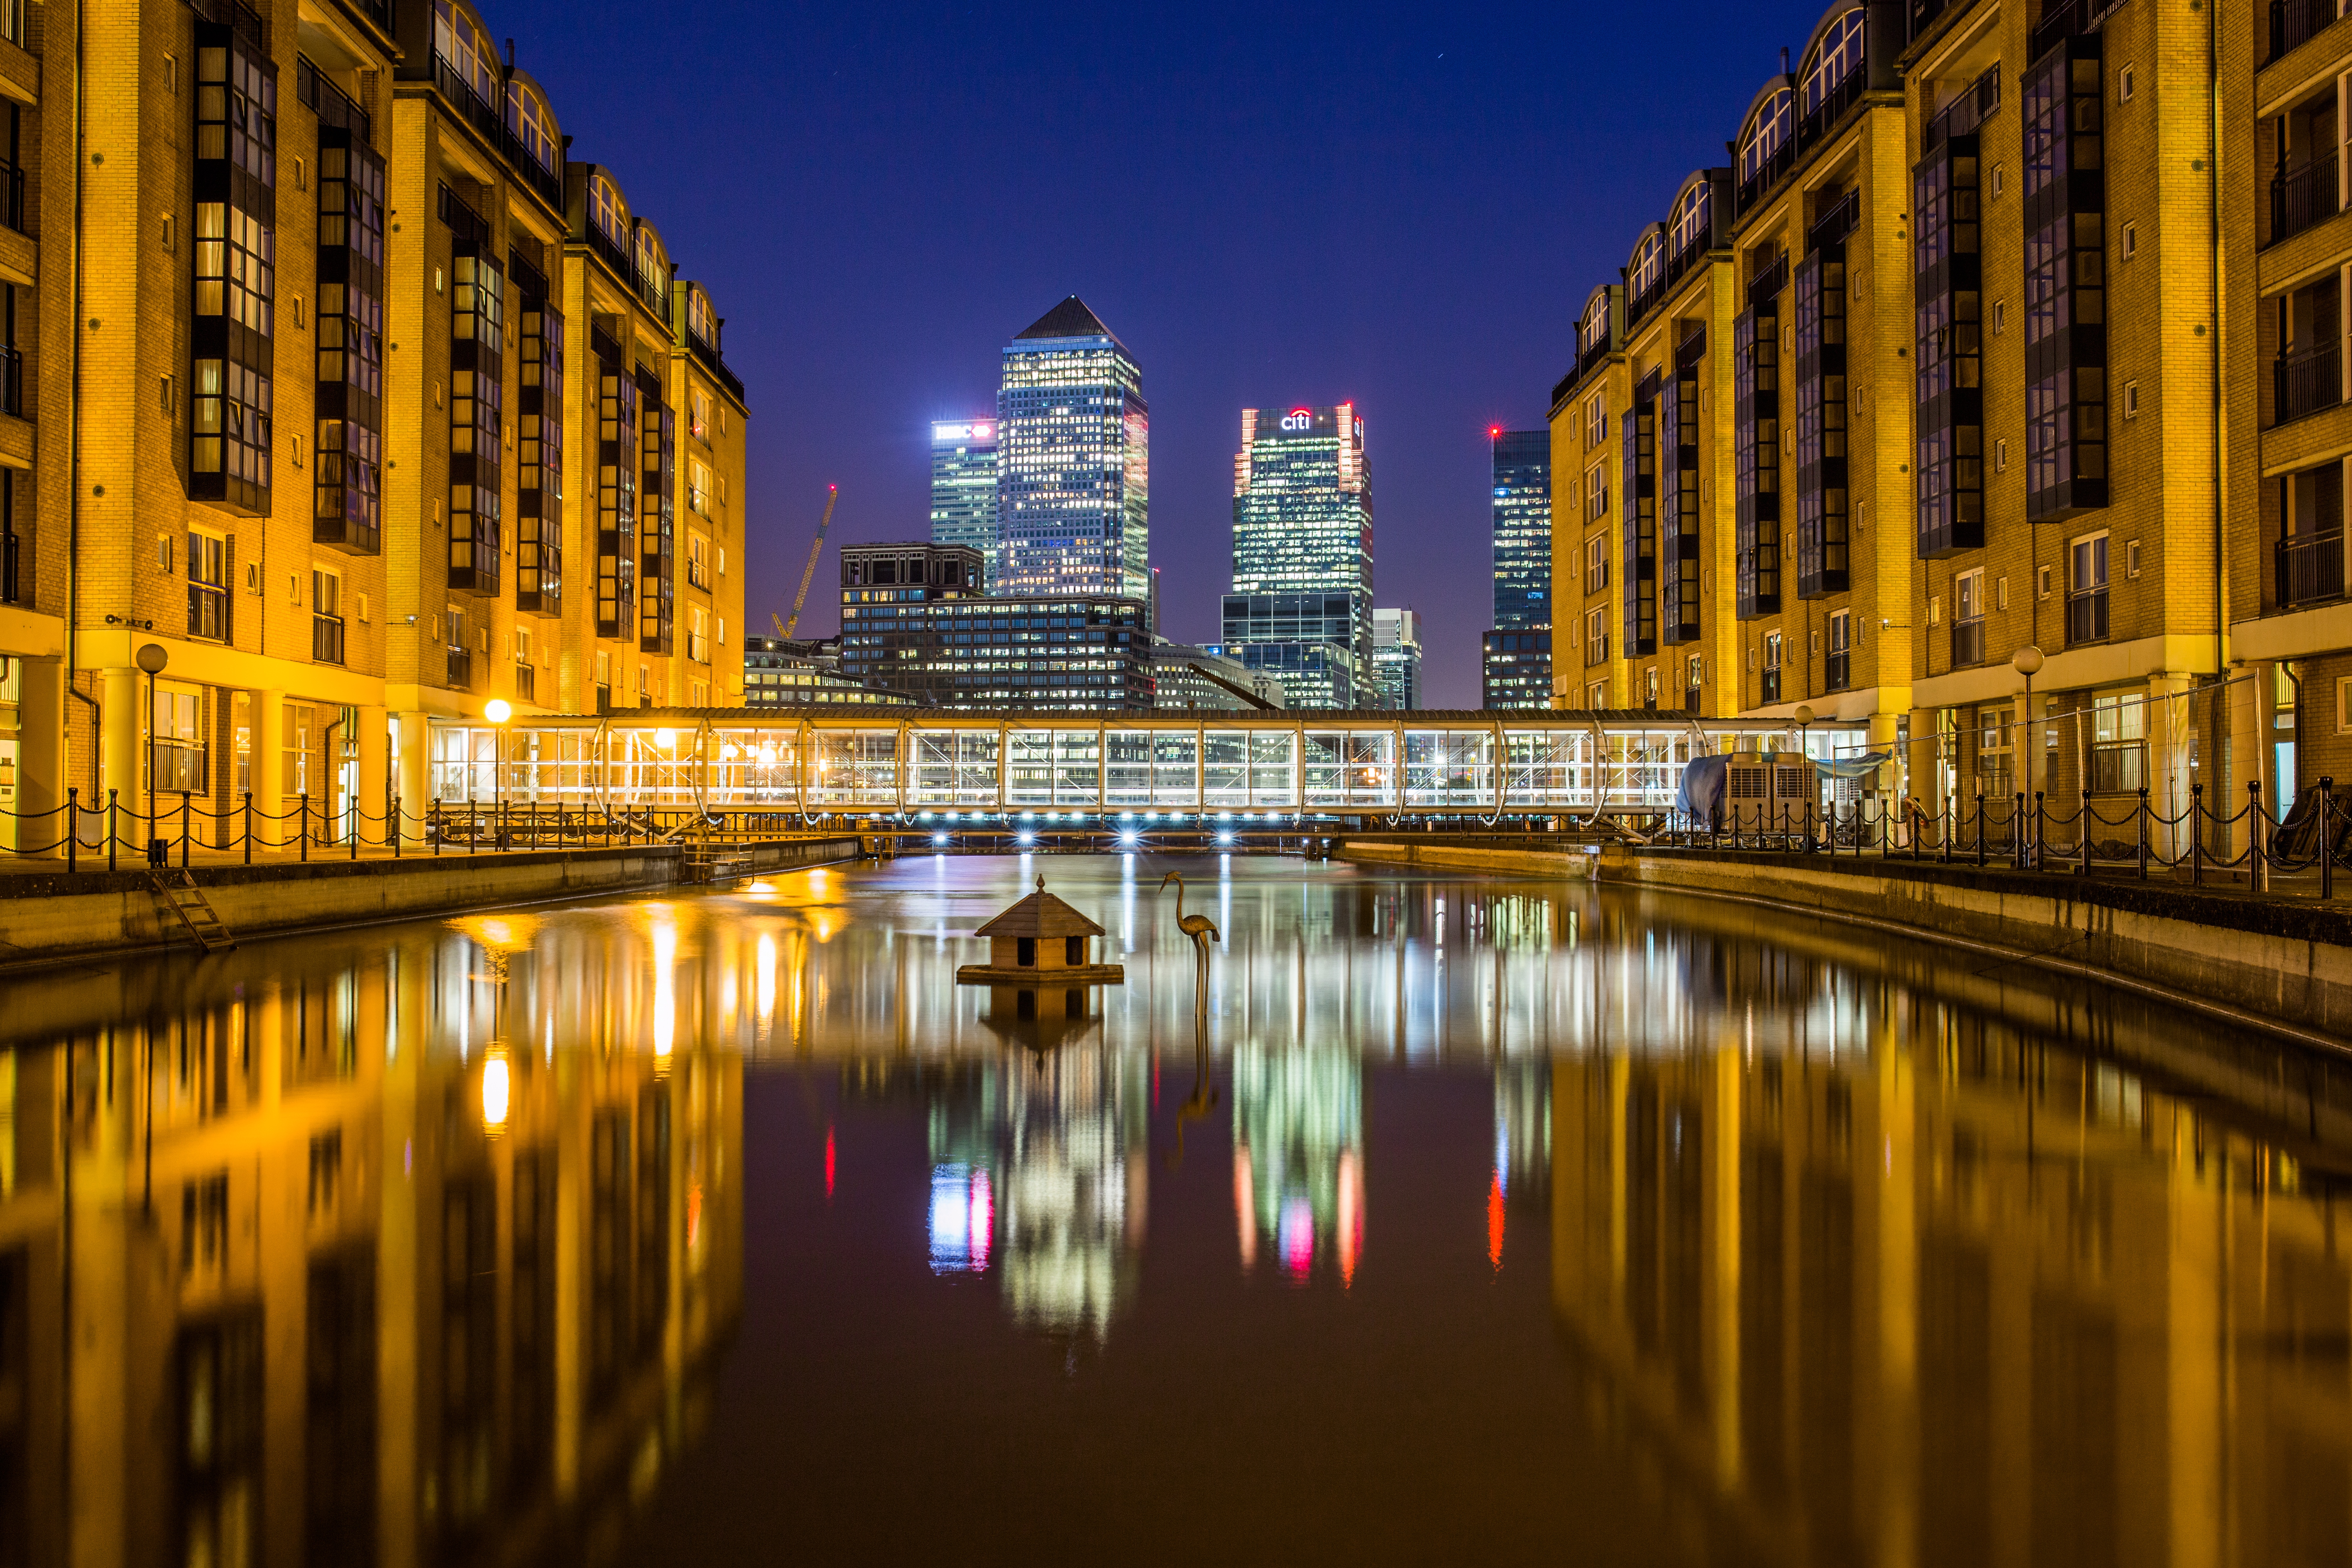
reflection, city, metropolitan area, urban area, night, landmark, cityscape, waterway, sky, metropolis, human settlement, architecture, water, canal, building, town, river, yellow, tower block, skyscraper, reflecting pool, symmetry, bridge, evening, mixed use, skyline, downtown, channel, tree, tower, cloud, street, condominium, tourism